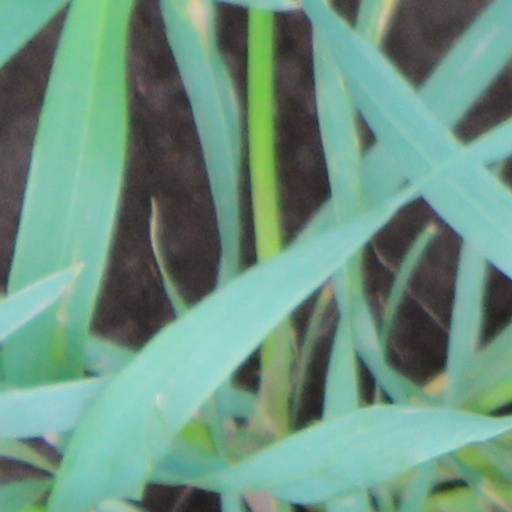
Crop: wheat